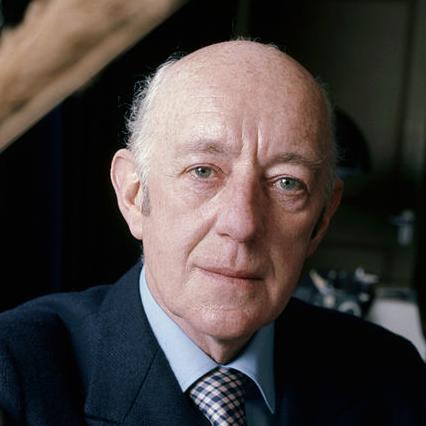
Age: 58